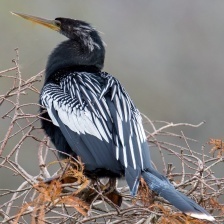
Species: ANHINGA
Scientific name: ANHINGA ANHINGA